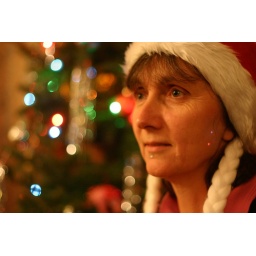
Mum posing with xmas hat in front of tree